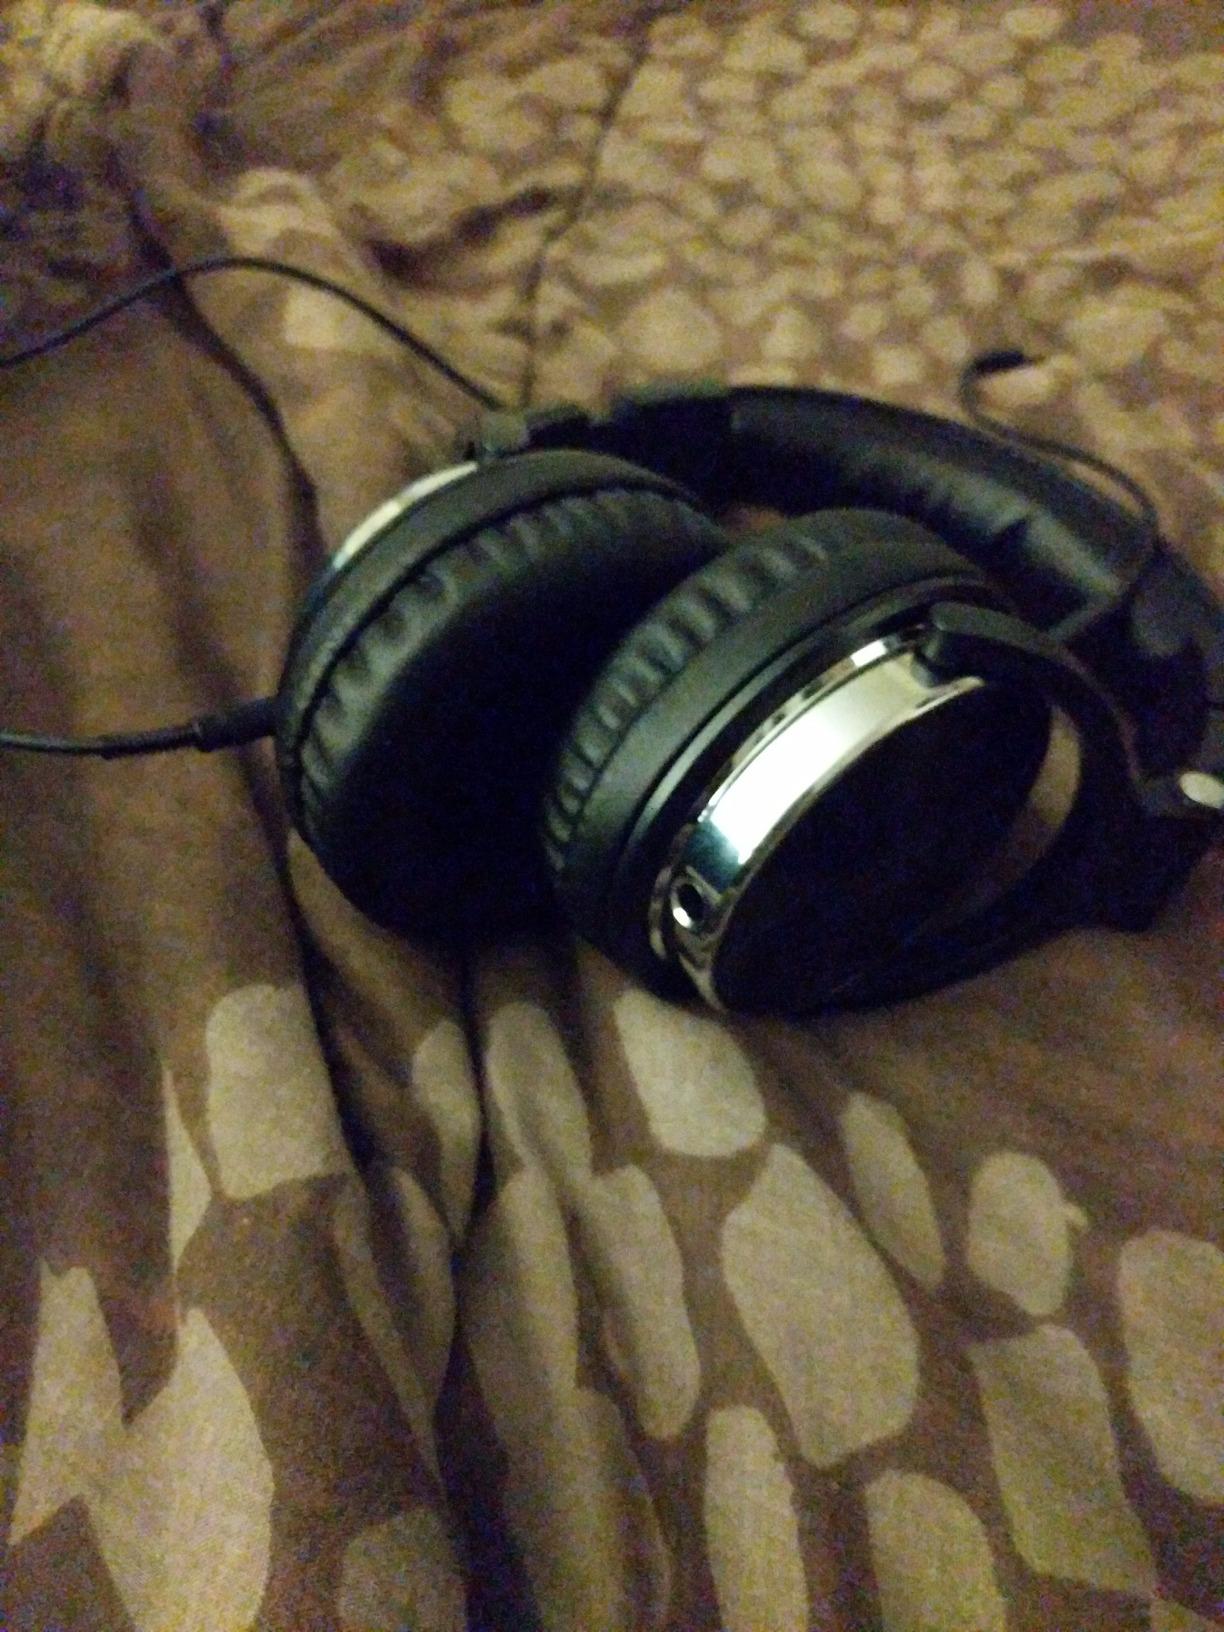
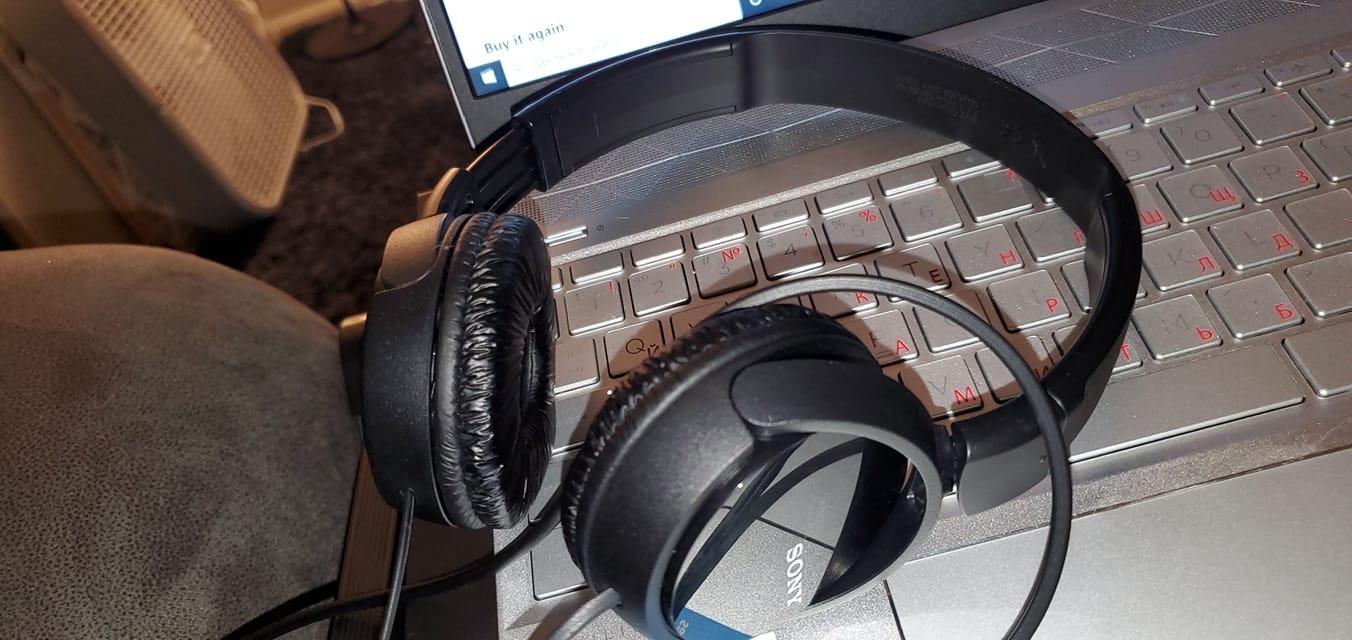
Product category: headphones
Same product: no